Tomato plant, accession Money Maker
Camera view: bottom (45 deg); turntable rotation: 120 degrees
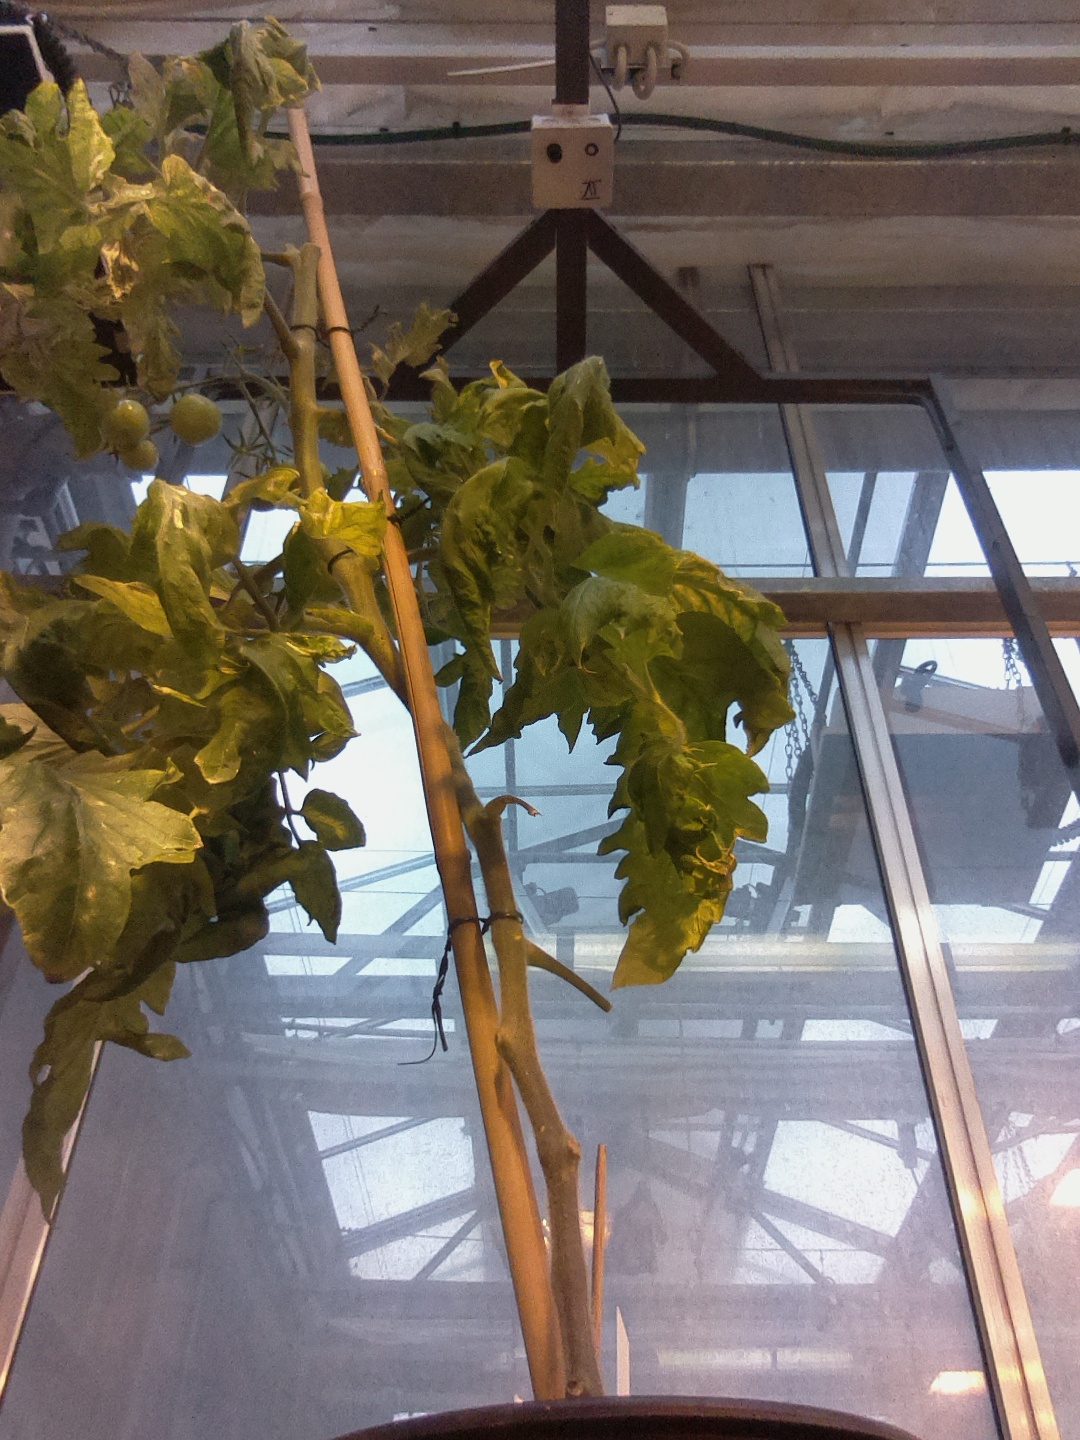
BBCH growth stage 78: 80% -90% of final fruit size